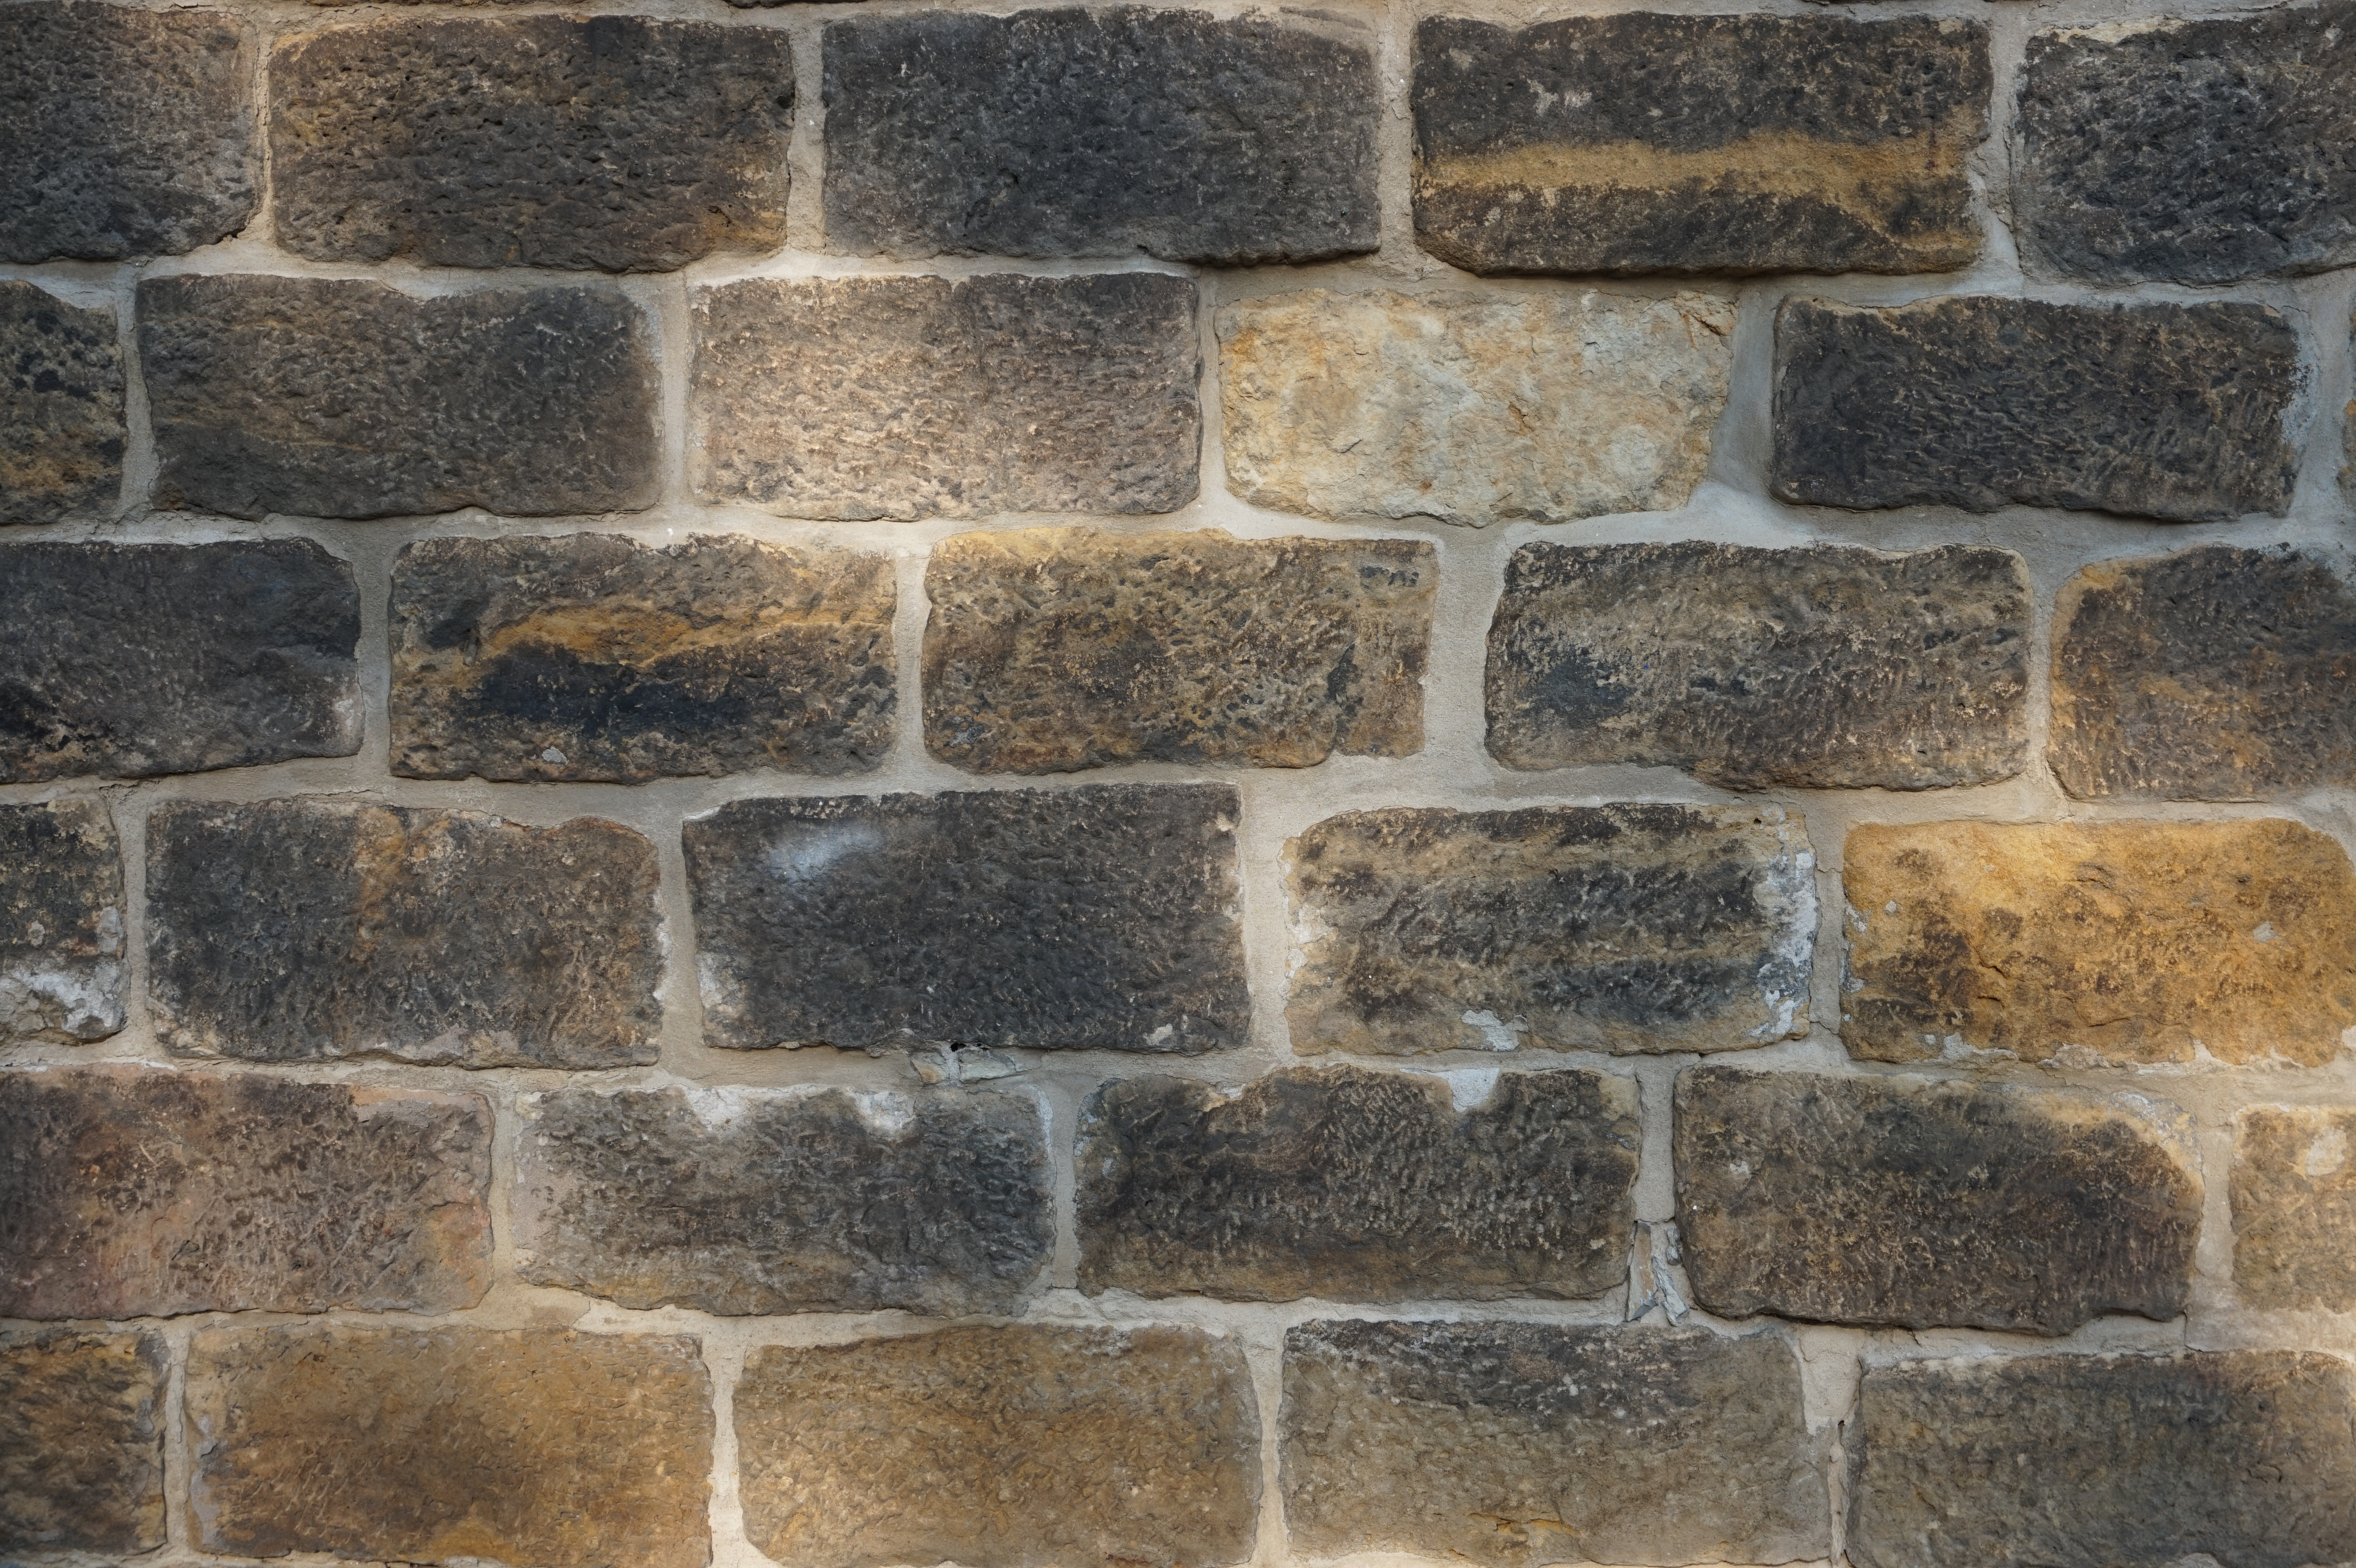
stone, wall, stone wall, brick, brickwork, cobblestone, material, rock